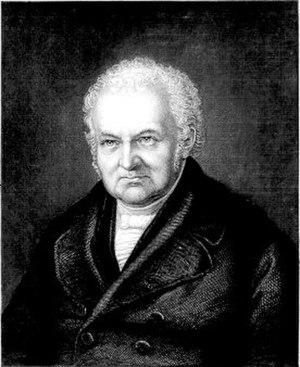
Gotthilf Heinrich von Schubert est un naturaliste allemand, né le 26 avril 1780 à Hohenstein et mort le 1ᵉʳ juillet 1860 à Laufzorn. Il est l'un des premiers représentants du courant romantique de la psychologie.
La psychologie romantique est un mouvement intellectuel de la première moitié du XIXᵉ siècle issu du romantisme allemand et de la philosophie de la nature, en lien avec les sciences naturelles, recouvrant des conceptions diverses de l'esprit centrées sur la relation intime entre le psychisme, les forces de la nature et le fond culturel des sociétés. Elle se développe de manière privilégiée dans les pays de langue allemande et se caractérise par l'introduction de préoccupations philosophiques dans les « sciences de l'âme ». Ses thèmes clés sont ceux du dynamisme et de l'unité du corps et de l'esprit. La notion d'inconscient y est fondamentale, et c'est au sein de ce mouvement que l'inconscient apparaît pour la première fois comme un aspect essentiel de l'esprit.
La philosophie romantique, ou romantisme philosophique, est un courant de pensée qui apparaît à la fin du XVIIIᵉ siècle en relation avec le romantisme allemand. Ce mouvement, à la fois culturel, intellectuel et religieux, vise à reprendre tous les discours et toutes les activités intellectuelles à l'intérieur des formes artistiques et symboliques d'expression. À l'encontre du rationalisme, la philosophie romantique valorise la sensibilité et l'imagination, considérées comme d'authentiques approches de la vérité. Elle s'appuie essentiellement sur la méthode dite « analogique » et développe une pensée symbolique, recherchant la signification profonde des choses et des activités humaines dans le fond inconscient et irrationnel de l'esprit.